Brušperk

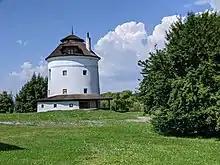
Dutch-type windmill

In the centre of the historic core is the J. A. Komenského Square with Baroque statues of the Holy Trinity and St. John of Nepomuk, and with burgher houses with preserved arcades. The main landmark is the Church of Saint George with a high tower. The area of the church is surrounded by a wall and containts the Stations of the Cross.